Paull Holme Tower

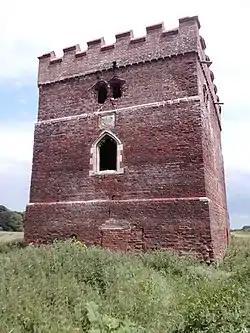
The partially restored tower in June 2018

Paull Holme Tower is an unusual late-medieval fortified tower in the East Riding of Yorkshire, England.